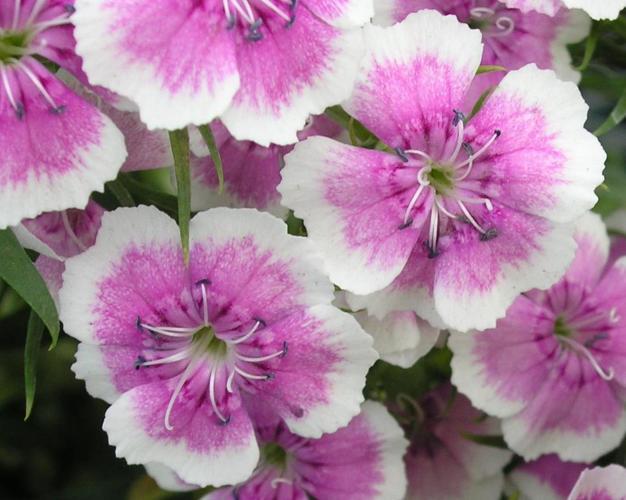
Label: sweet william